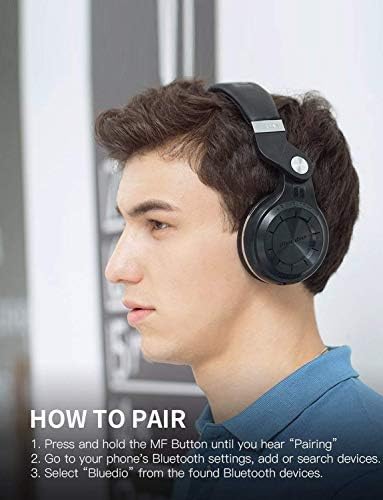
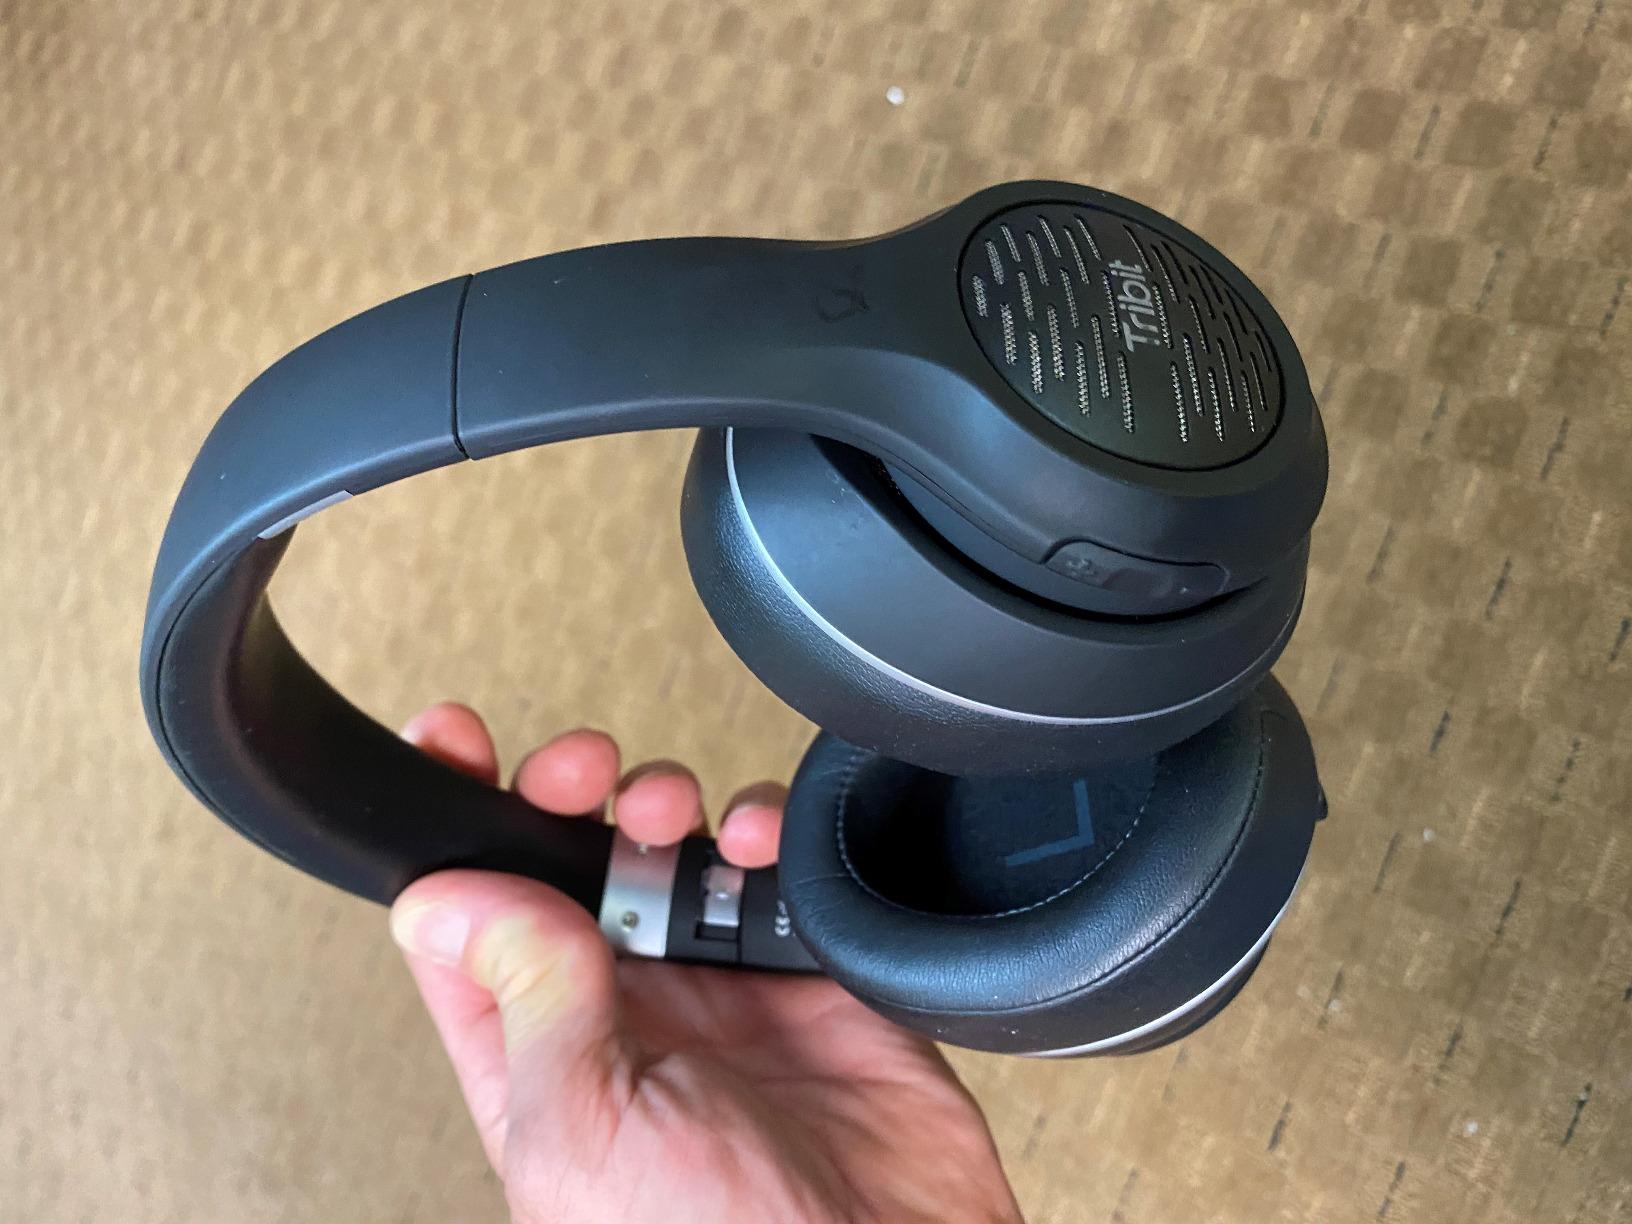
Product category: headphones
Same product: no